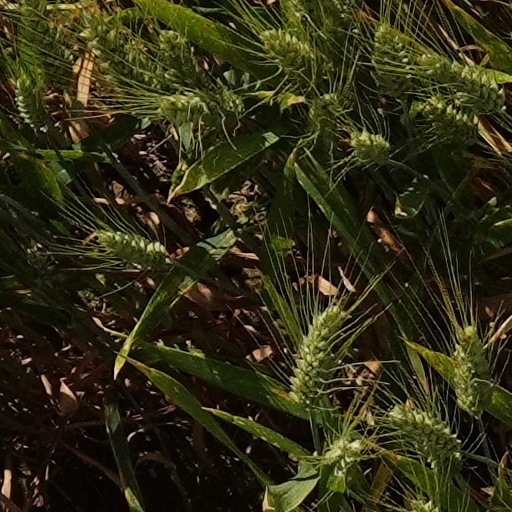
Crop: wheat